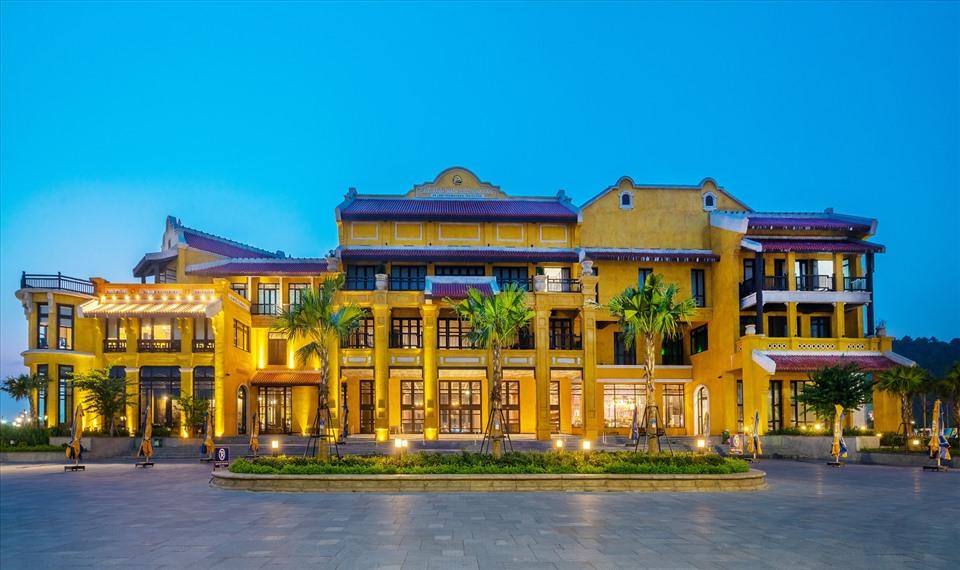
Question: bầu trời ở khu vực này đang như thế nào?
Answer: trời xanh và không có mây